1915 Galveston hurricane

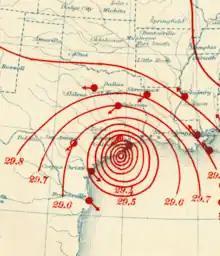
Surface weather analysis of the hurricane on the evening of August 16, roughly six hours before landfall

The 1915 Galveston hurricane was a tropical cyclone that caused extensive damage in the Galveston area in August 1915. Widespread damage was also documented throughout its path across the Caribbean Sea and the interior of the United States. Due to similarities in strength and trajectory, the storm drew comparisons with the deadly 1900 Galveston hurricane. While the newly completed Galveston Seawall mitigated a similar-scale disaster for Galveston, numerous fatalities occurred along unprotected stretches of the Texas coast due to the storm's storm surge. Overall, the major hurricane inflicted at least $30 million in damage (equivalent to $ million in ) and killed 403–405 people. A demographic normalization of landfalling storms suggested that an equivalent storm in 2005 would cause $68.0 billion in damage in the United States.